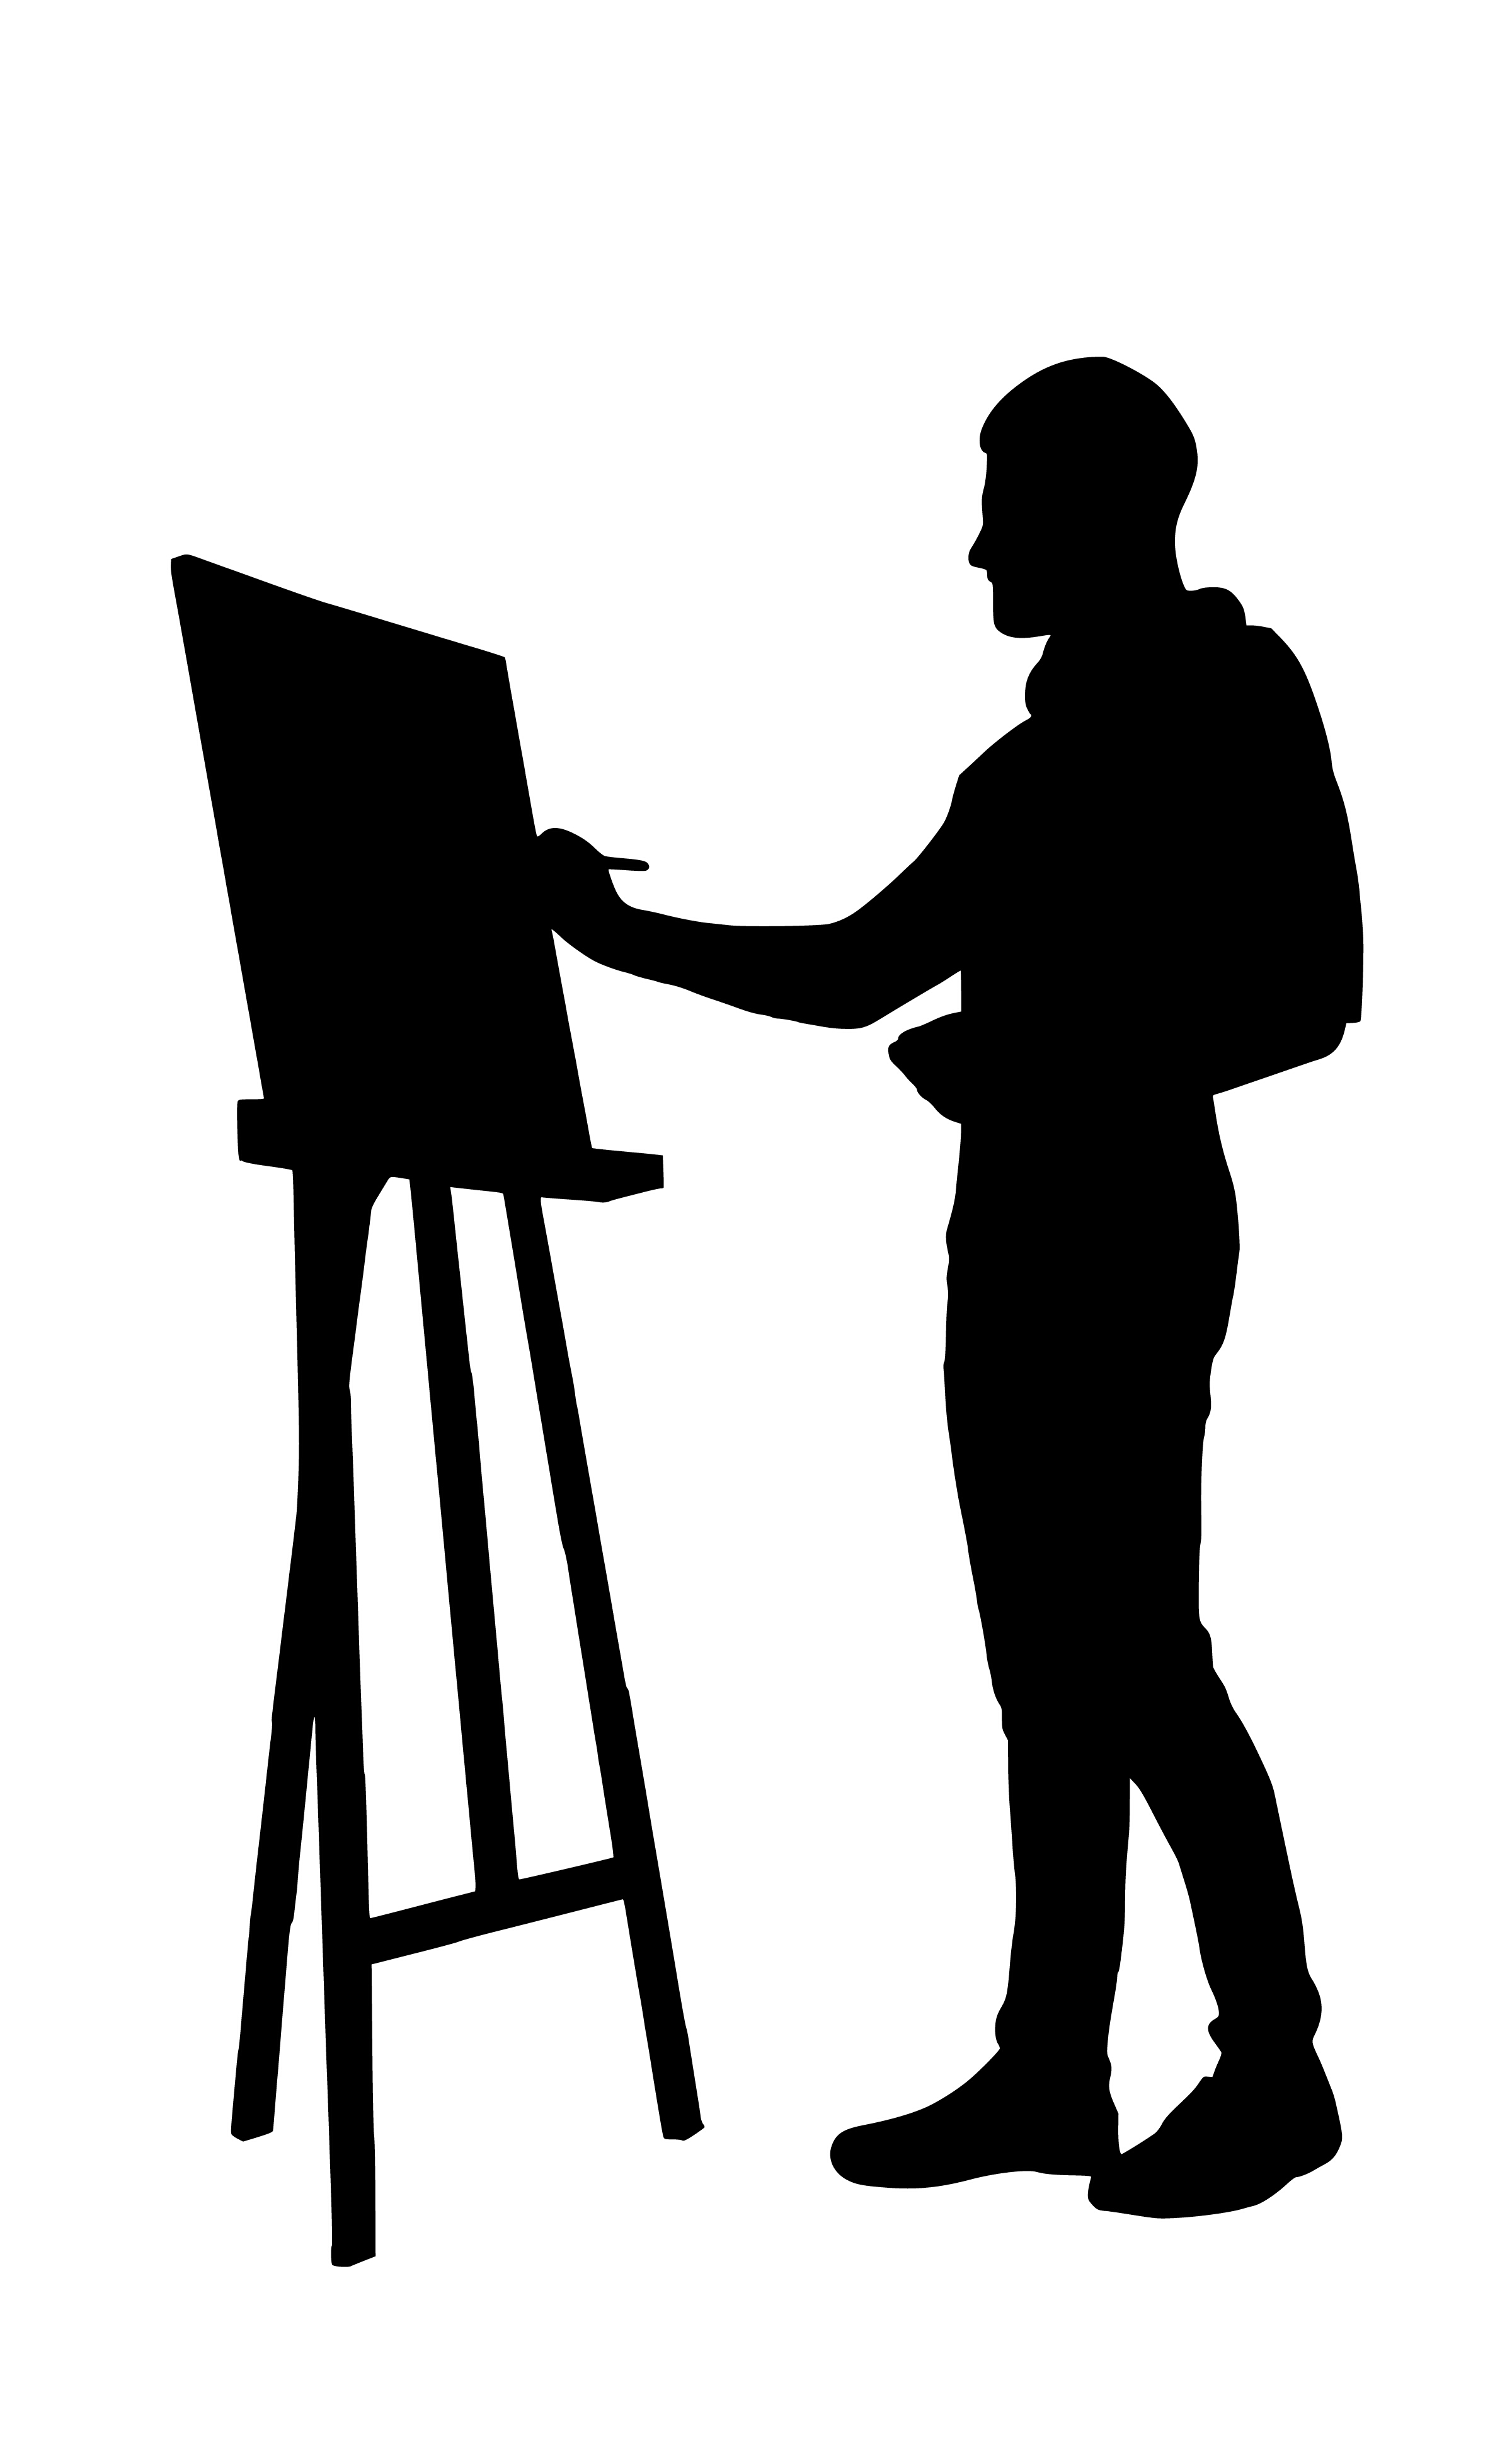
silhouette, artist, drawing, standing, painter, isolated, painting, art, artistic, color, creative, creativity, equipment, paintbrush, palette, canvas, black and white, human behavior, sitting, male, communication, line, joint, clip art, monochrome, font, monochrome photography, conversation, graphics